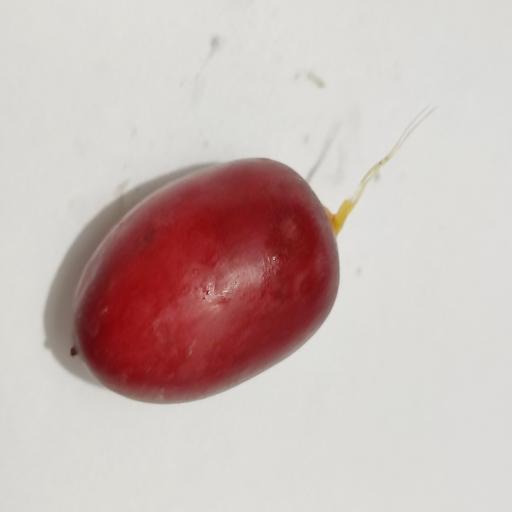
Crop type: Date Palm